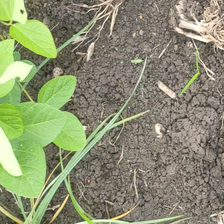
Weed species: Lavhala_(Cyperus_Rotundus)